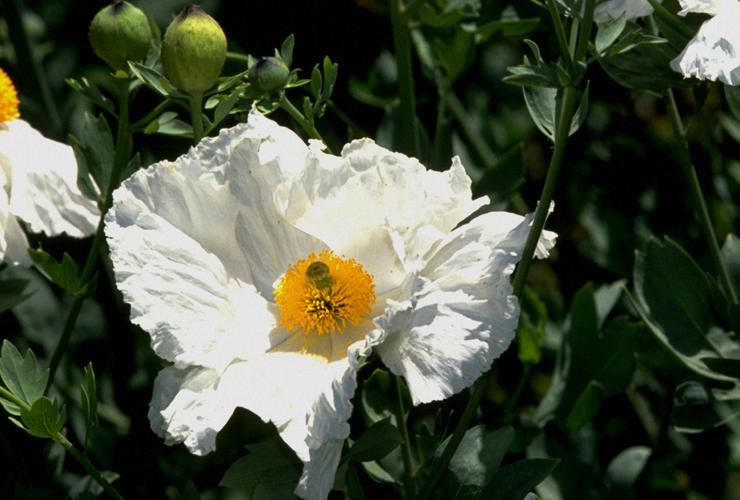
Label: tree poppy